Sir Thomas Le Strange

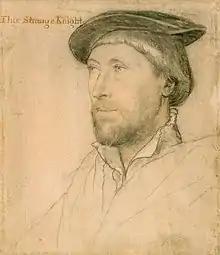
Sir Thomas Le Strange, Portrait Sketch at Windsor, by Hans Holbein the Younger

As a young man, Thomas Le Strange was closely connected to the king's inner circle. He attended the King as an esquire of the body when he went to negotiate with the king of France at the so-called Field of the Cloth of Gold in 1520.